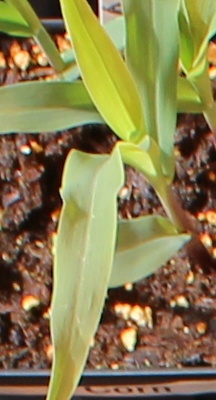
Label: Corn